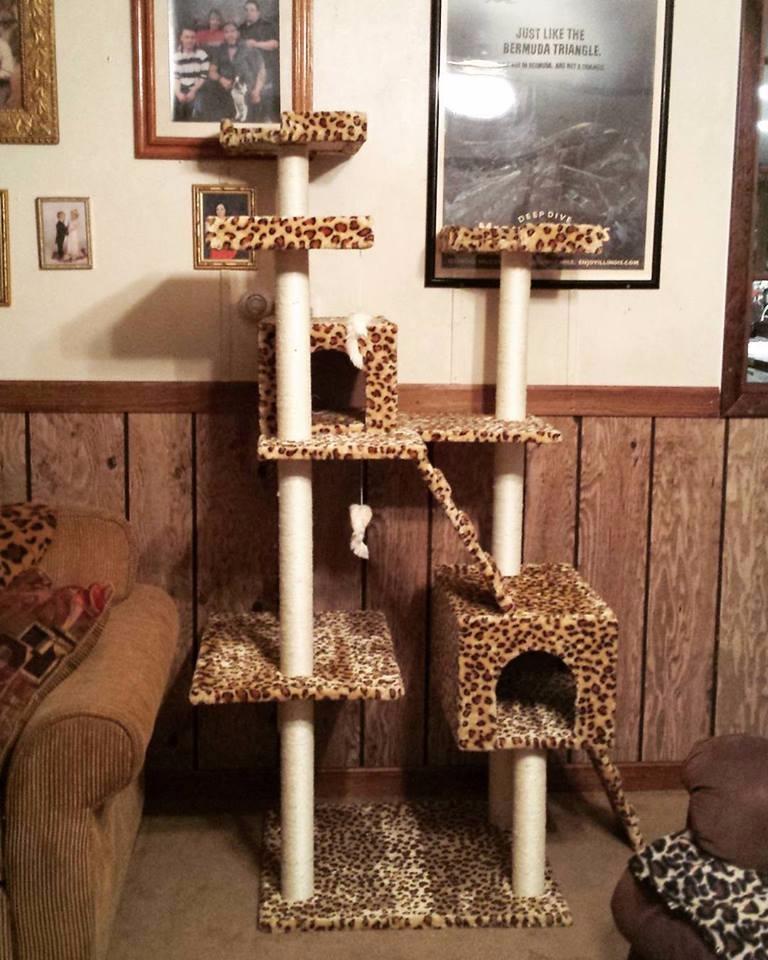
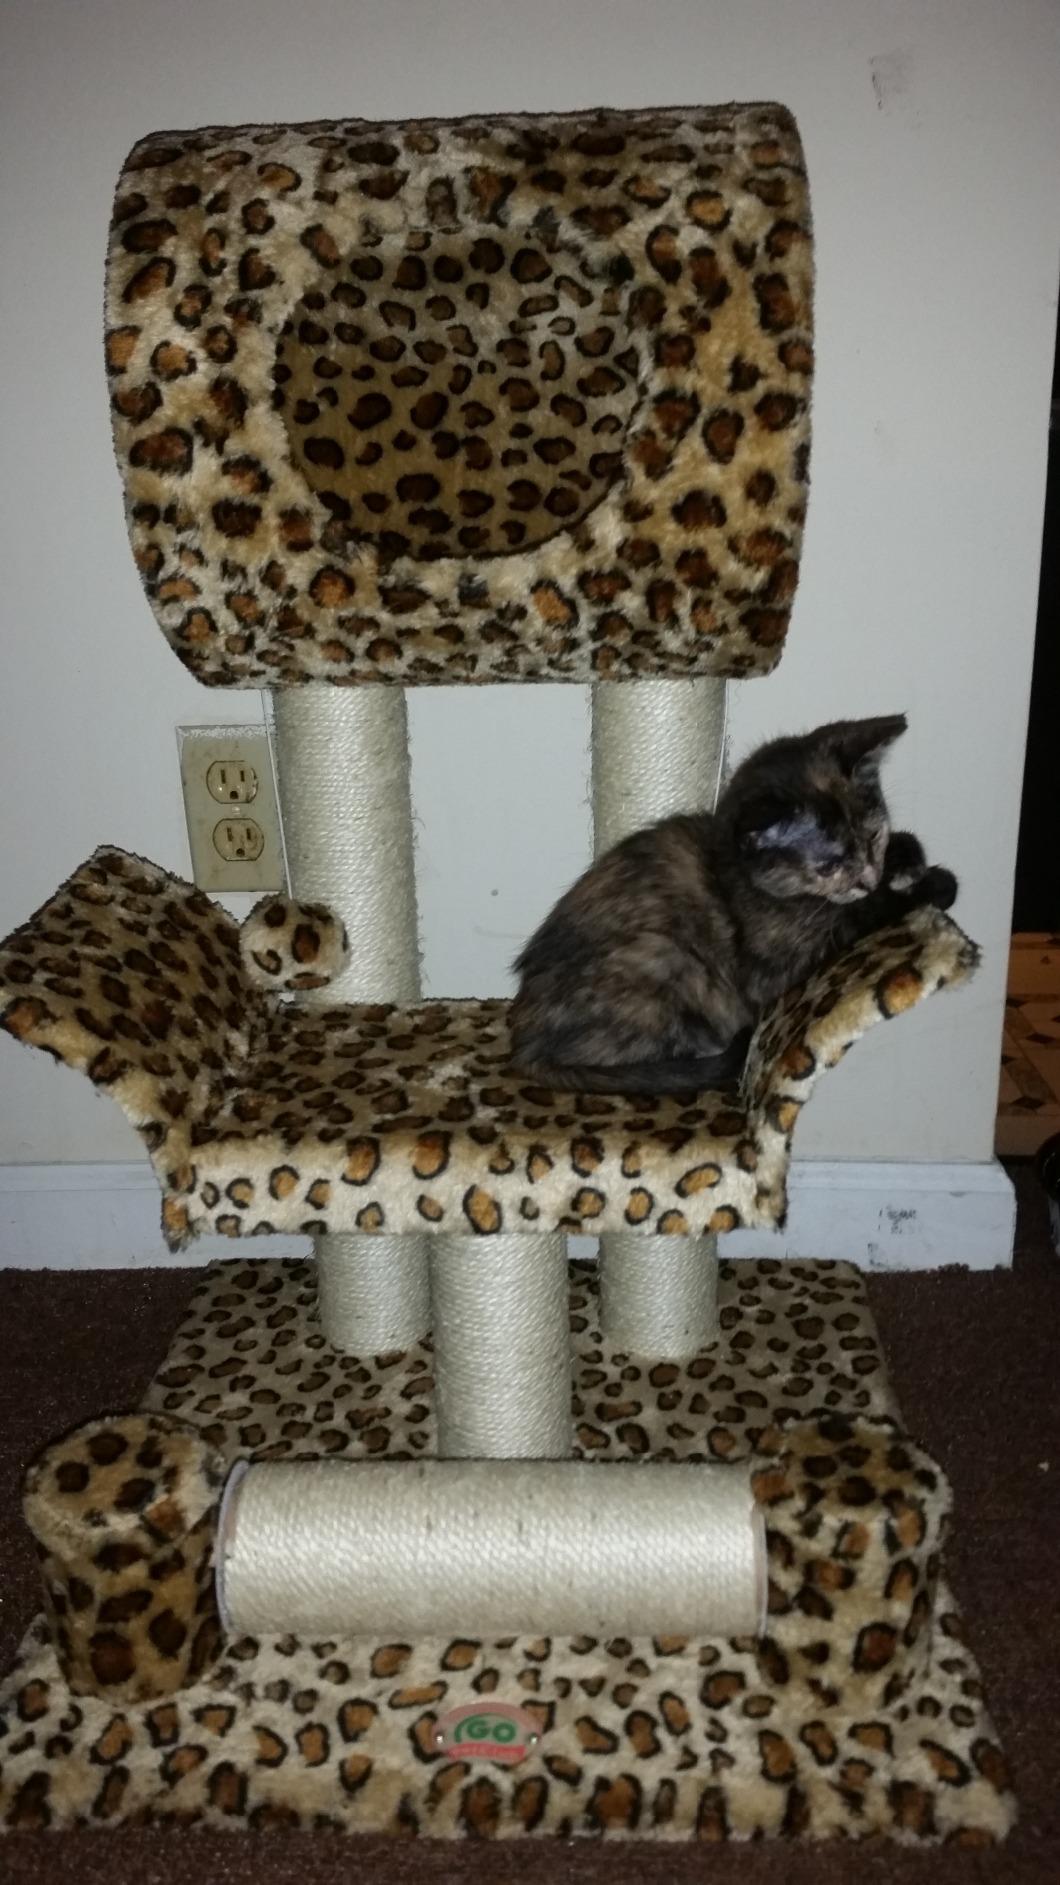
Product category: items_cat tree
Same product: no